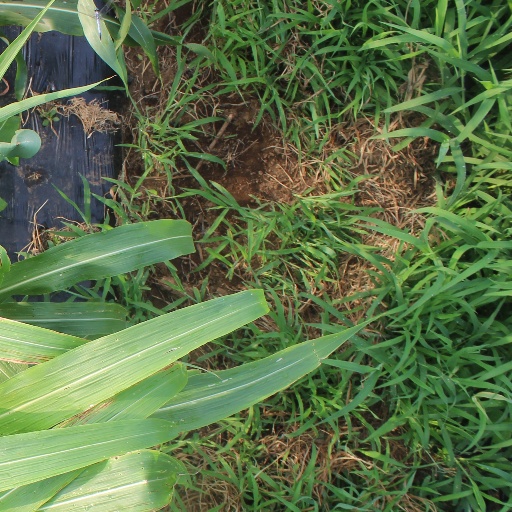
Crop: sorghum